Lionel Simeon Marks

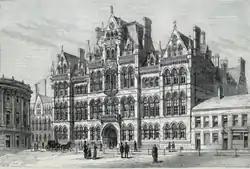
Mason Science College, now the University of Birmingham

Marks was born in Birmingham, England, where he graduated from Mason Science College (which later became the University of Birmingham) in 1892 with a bachelor of science degree. He received a fellowship to study at the Cornell University, New York, United States. In 1894, he became professor of mechanical engineering at Harvard University and retired in 1940. In the early 1900s he was also professor at the Massachusetts Institute of Technology.